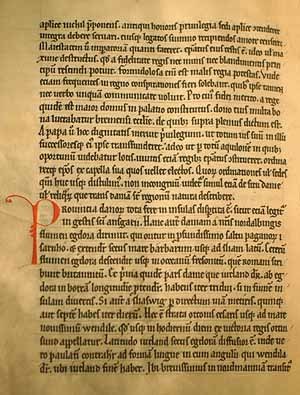
Adam af Bremen
Uddrag af Adam af Bremens Gesta Hammaburgensis ecclesiae pontificum.
Adam af Bremen var magister scolarum ved katedralskolen i Bremen i Tyskland; han var præst, forfatter og historiker og en af de mest betydningsfulde tyske kronikører i middelalderen.